Scottish Rite Consistory Building (Des Moines, Iowa)

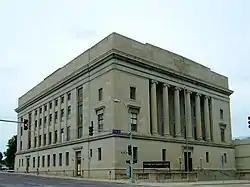

The Scottish Rite Consistory Building in Des Moines, Iowa was built during 1926–1927. It is a late date example of Neo-Classical style architecture, designed by Roland Harrison, a partner in the Des Moines architectural firm of Wetherell and Harrison.